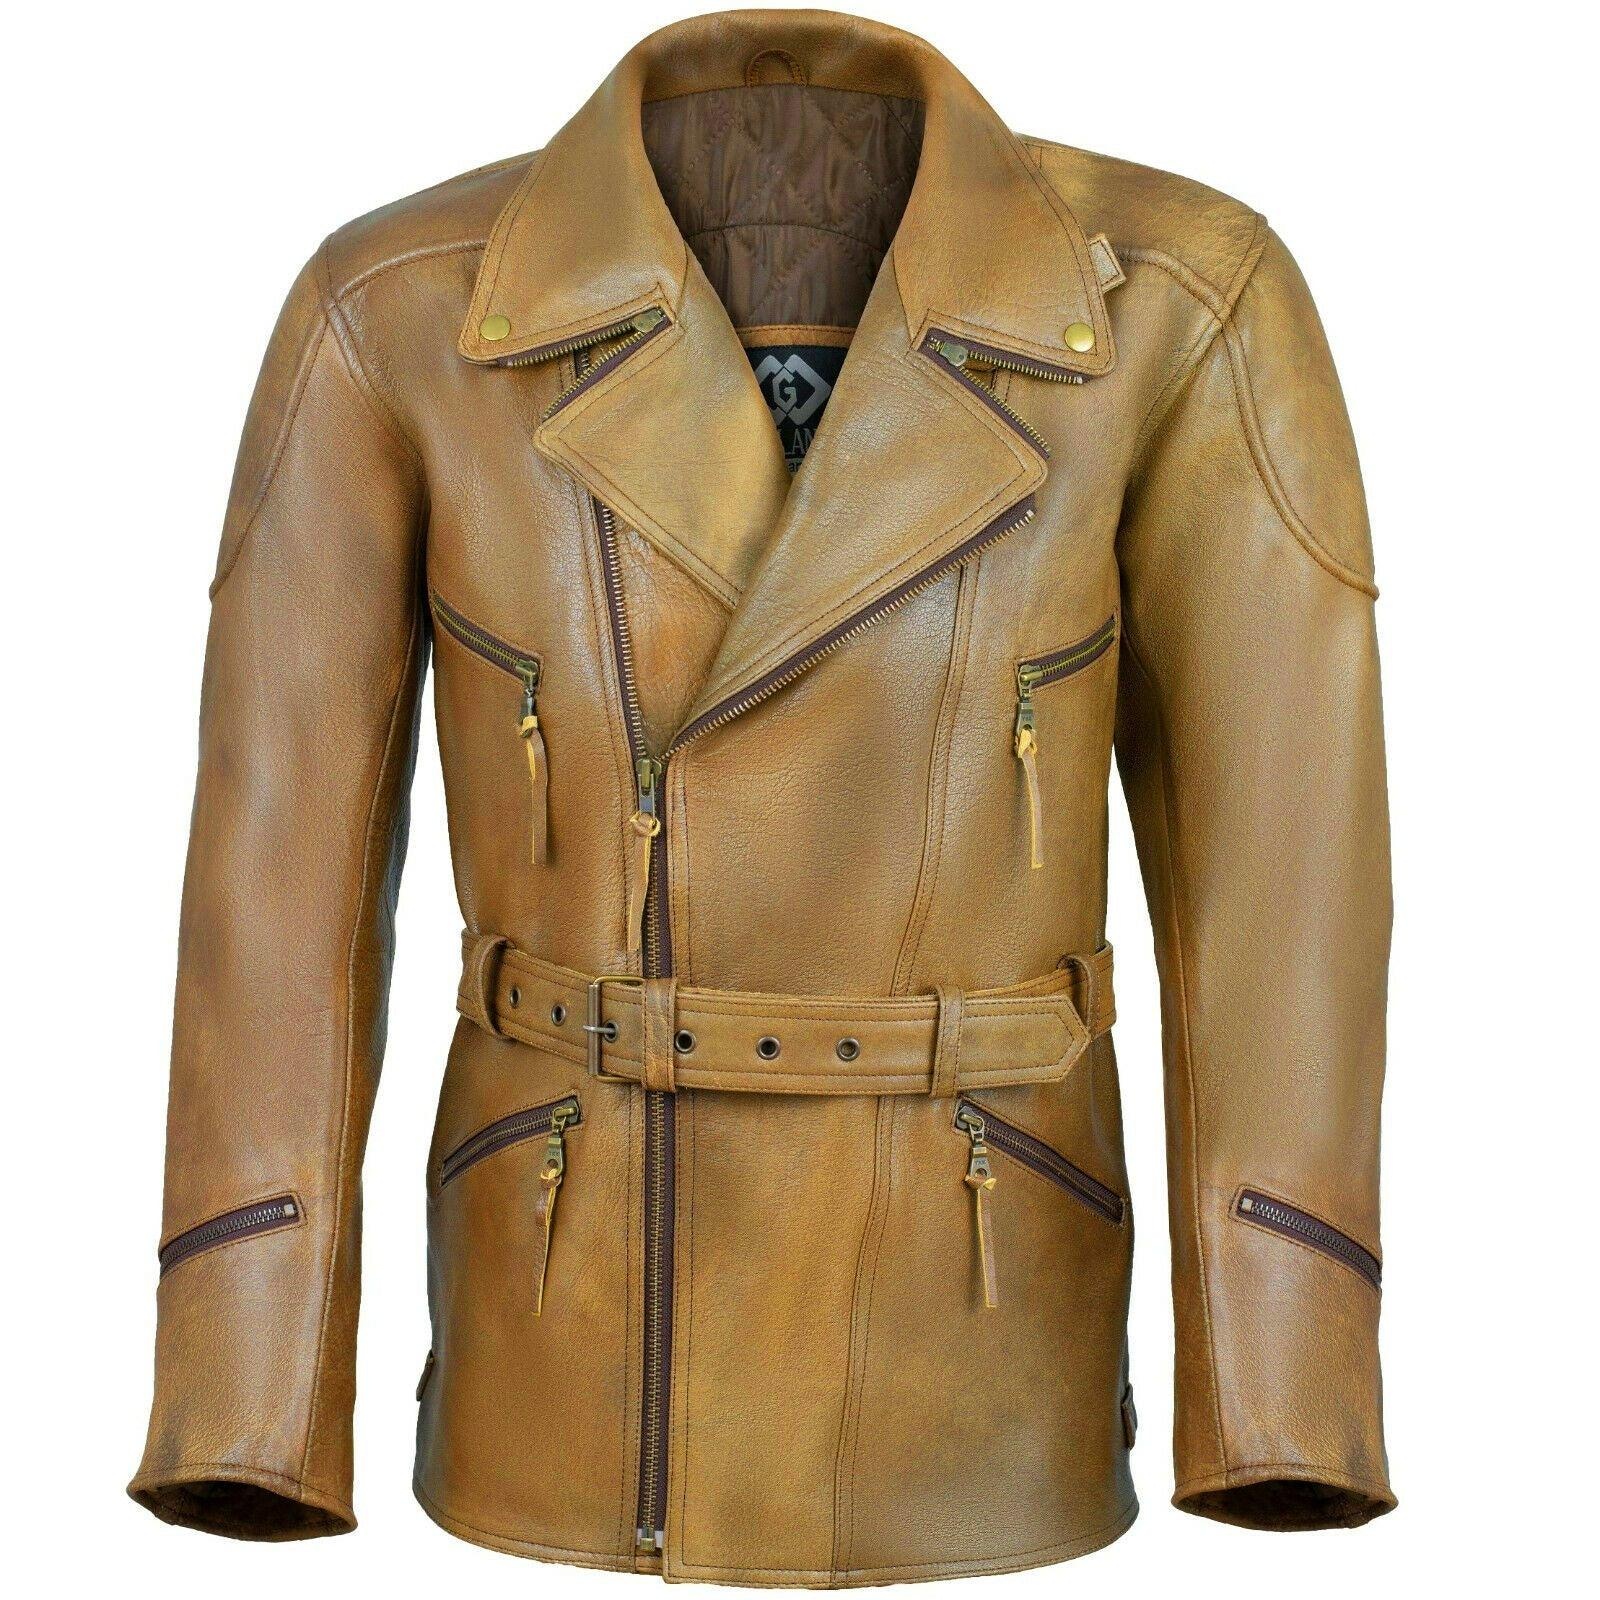
Mens 3/4 Length Eddie Biker Tan Distressed Leather Motorcycle Jacket
Brand: Gallanto
Features: Brown cowhide leather with Versatile collar YKK hardware and Antique hardware Zippered pockets / Pockets for armours Single lining / Zippered cuffs Adjustable waist buckles on side Details: The vintage look never seems to go out of fashion, this jacket is perfect for both fashion wear and biker wear making it a must have addition to your wardrobe. Made from 100% brown cowhide leather; the mixture of shades helps add to the vintage look. The collar is versatile and can be worn in 3 different ways, each way changing the look of the jacket. This jacket is single lined and comes with pockets for armours. There are also a number of size adjustment features such as waist belts, zippered cuffs and waist buckles.
Category: Apparel & Accessories > Clothing > Outerwear > Coats & Jackets > Motorcycle Outerwear